Junior Eurovision Song Contest 2003

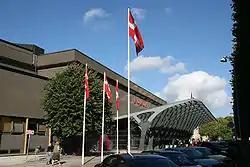
Forum in Copenhagen was the venue for the inaugural contest.

Forum Copenhagen is a large multi-purpose, rentable indoor arena located in Frederiksberg, Copenhagen, Denmark. It hosts a large variety of concerts, markets, exhibitions and other events. The venue can hold up to 10,000 people depending on the event. The Forum operates as a convention center, concert hall and indoor arena.